Thomas Graham Egerton

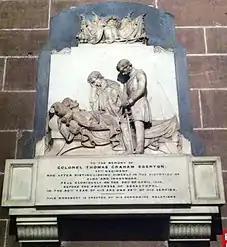

He was buried in the 77th Regiment's graveyard next to Captain Audley Lempriere, who he regarded as his child.